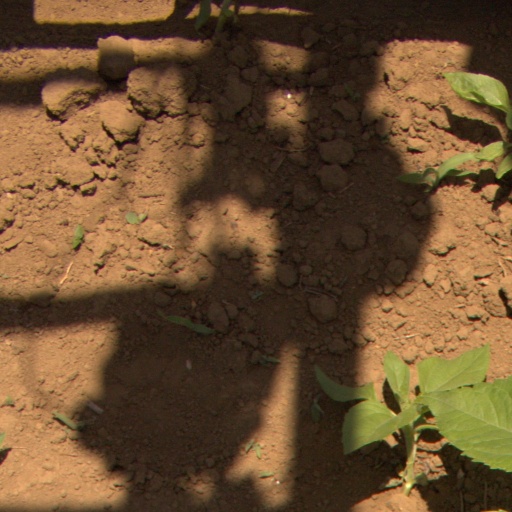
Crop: Jerusalem artichoke